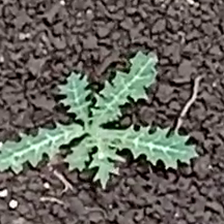
Weed species: Bilayat_(Mexicana_Argemone)